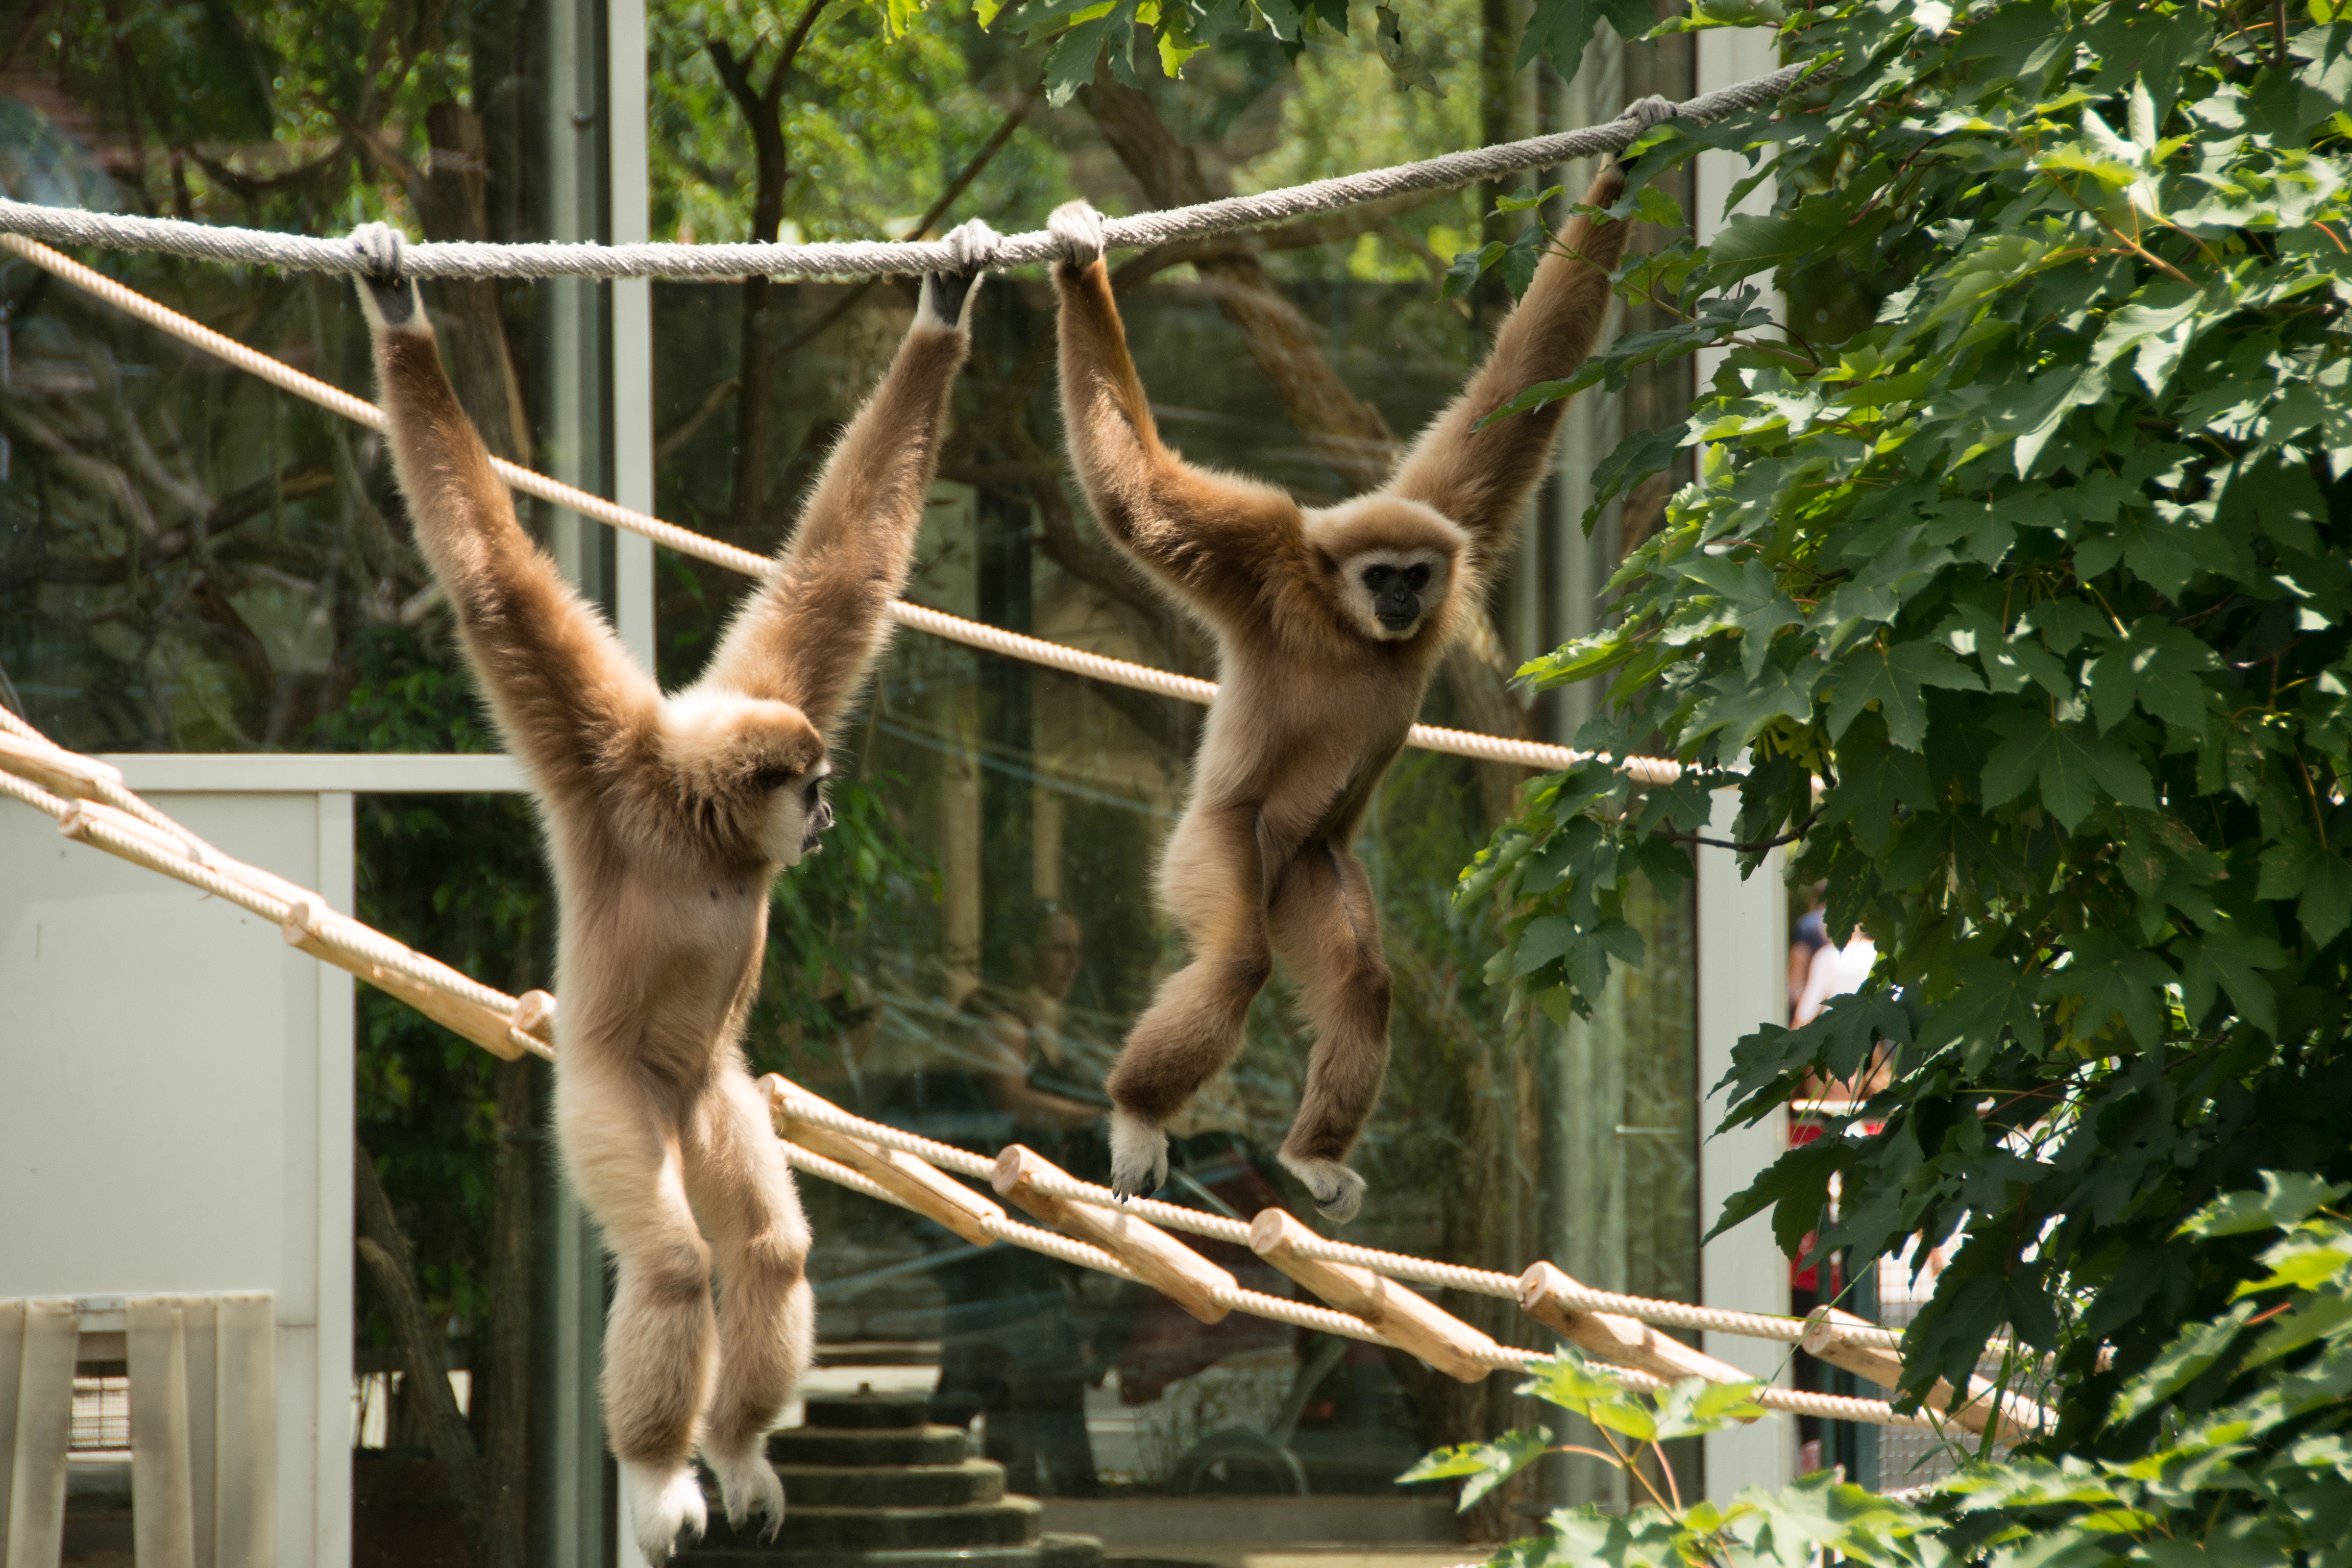
tree, nature, branch, white, sweet, animal, wildlife, wild, zoo, jungle, brown, mammal, asia, monkey, fauna, swing, primate, thailand, face, ape, orangutan, gibbon, hell, animal world, depend, intelligent, fern stlich, jungel, zooaufnahme